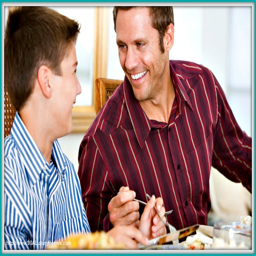
rules for dating a single father